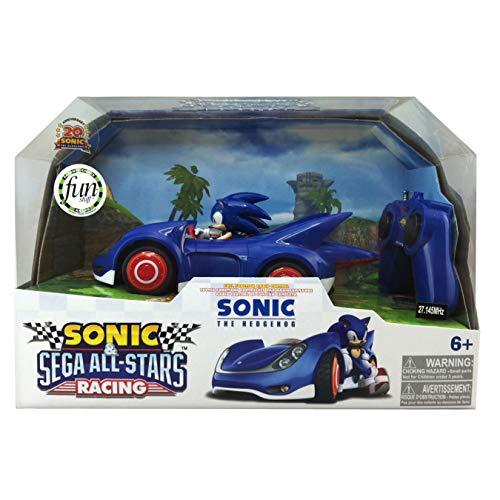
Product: NKOK Sonic and Sega All Stars Racing Remote Controlled Car - Sonic The Hedgehog
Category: Toys & Games | Kids' Electronics
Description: Official sonic product.
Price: $26.99
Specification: ProductDimensions:7x4x3inches|ItemWeight:2.2pounds|ShippingWeight:1.23pounds(Viewshippingratesandpolicies)|DomesticShipping:ItemcanbeshippedwithinU.S.|InternationalShipping:ThisitemcanbeshippedtoselectcountriesoutsideoftheU.S.LearnMore|ASIN:B003SUW37W|Itemmodelnumber:RC-611|Manufacturerrecommendedage:6-13years|Batteries:6AAbatteriesrequired.